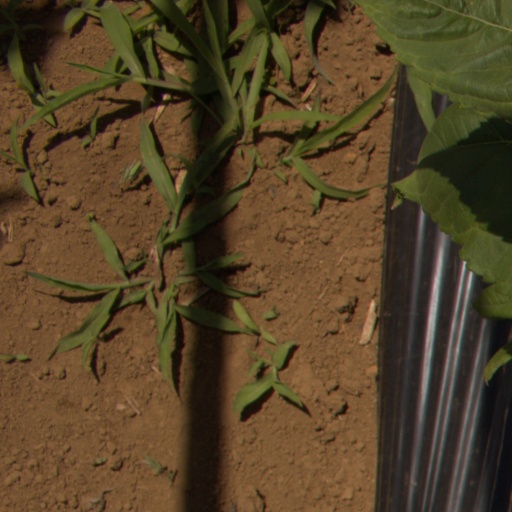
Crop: Jerusalem artichoke